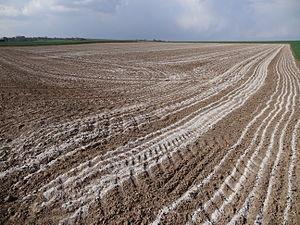
La chaux est un corps chimique minéral, l'oxyde de calcium de formule brute CaO. Il s'agit d'une espèce minérale naturelle rare, isométrique de maille cubique, qu'il est possible d'observer en petites masses blanches avec les éjectas transformés à haute température parmi lesquels les laves communes sur les flancs des formations volcaniques, par exemple sur le Vésuve en Italie. Référencée officiellement en 1935 dans le champ de la minéralogie, elle fait partie du groupe isostructurel Fm3m du périclase MgO.